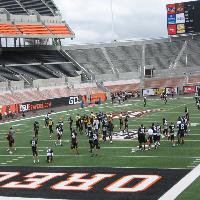
Weather: cloudy or overcast